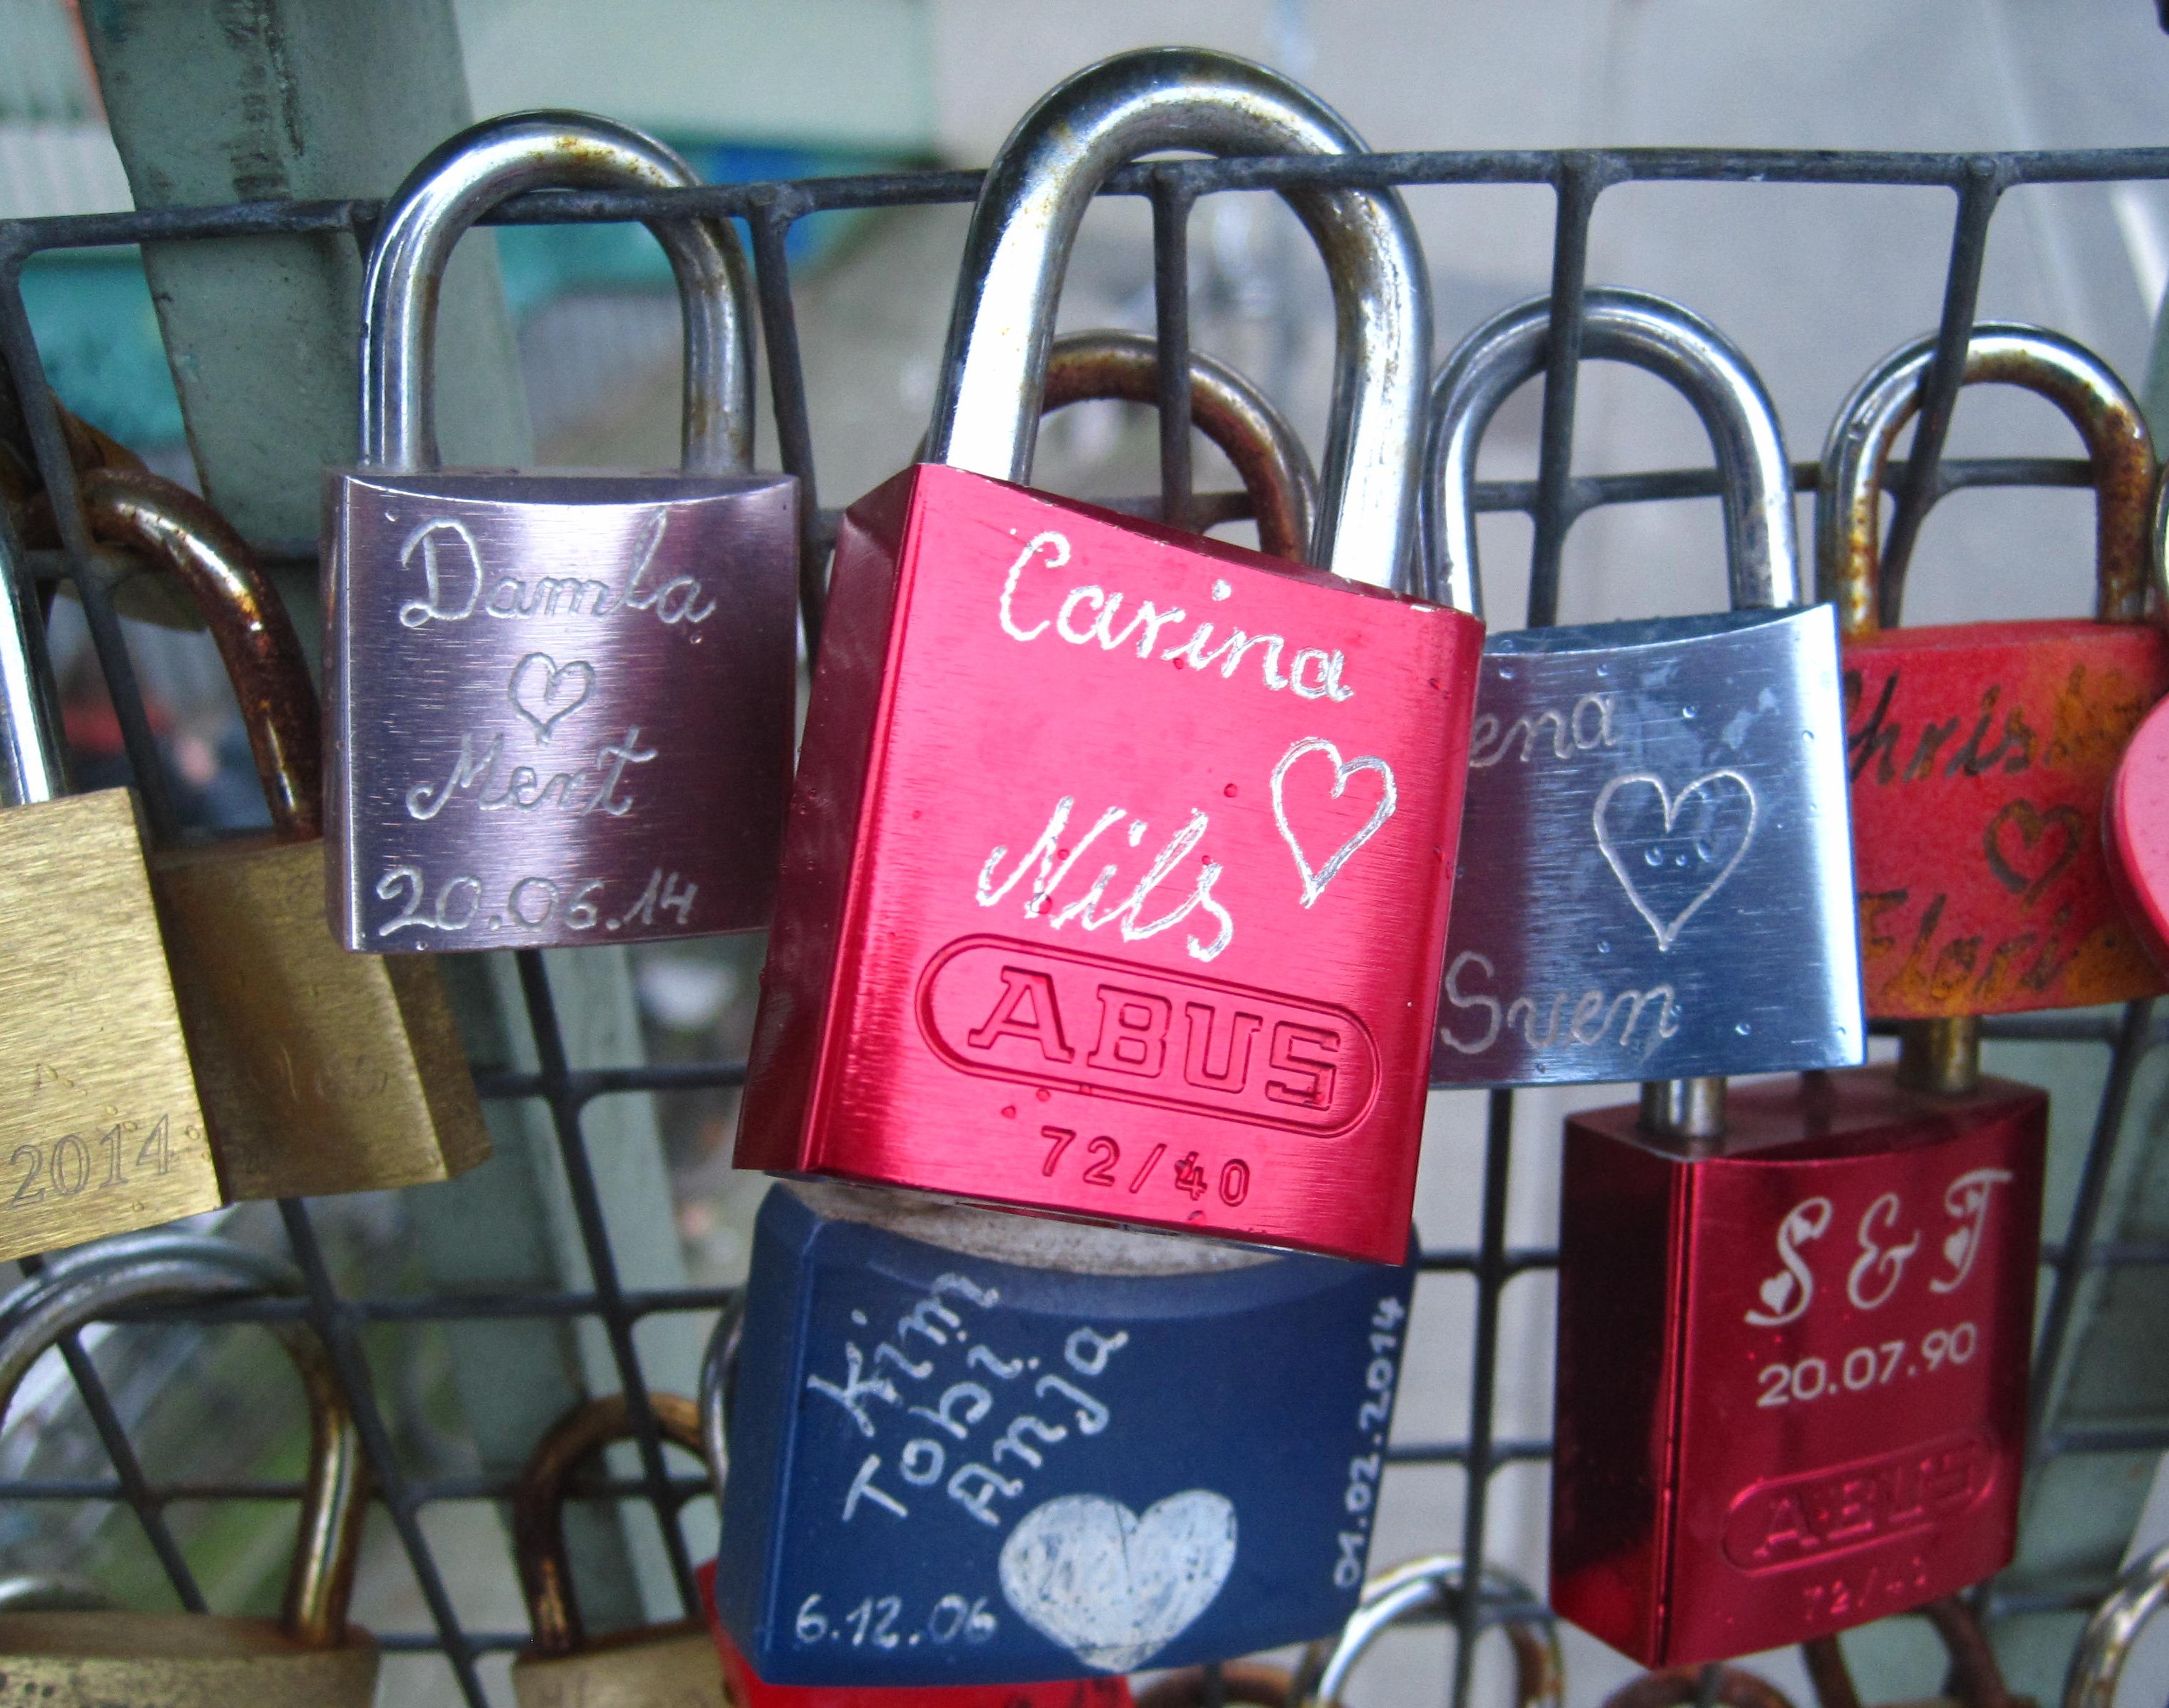
pink, padlock, forever, product, lock, custom, engraving, i love you, love locks, subject, small castle, me and you, per semper, symbolic eternal love, initials of love